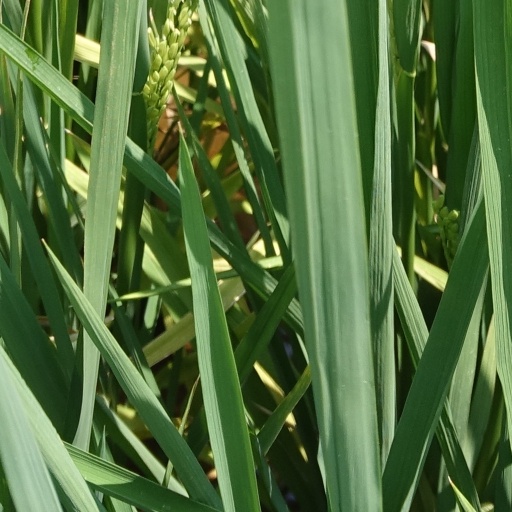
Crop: rice